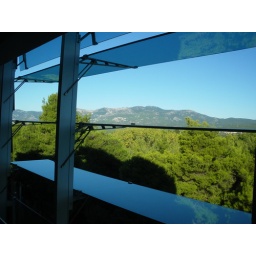
Our automatic glass blinds at our balcony at the Life Gallery Hotel in Athens - October 2009!